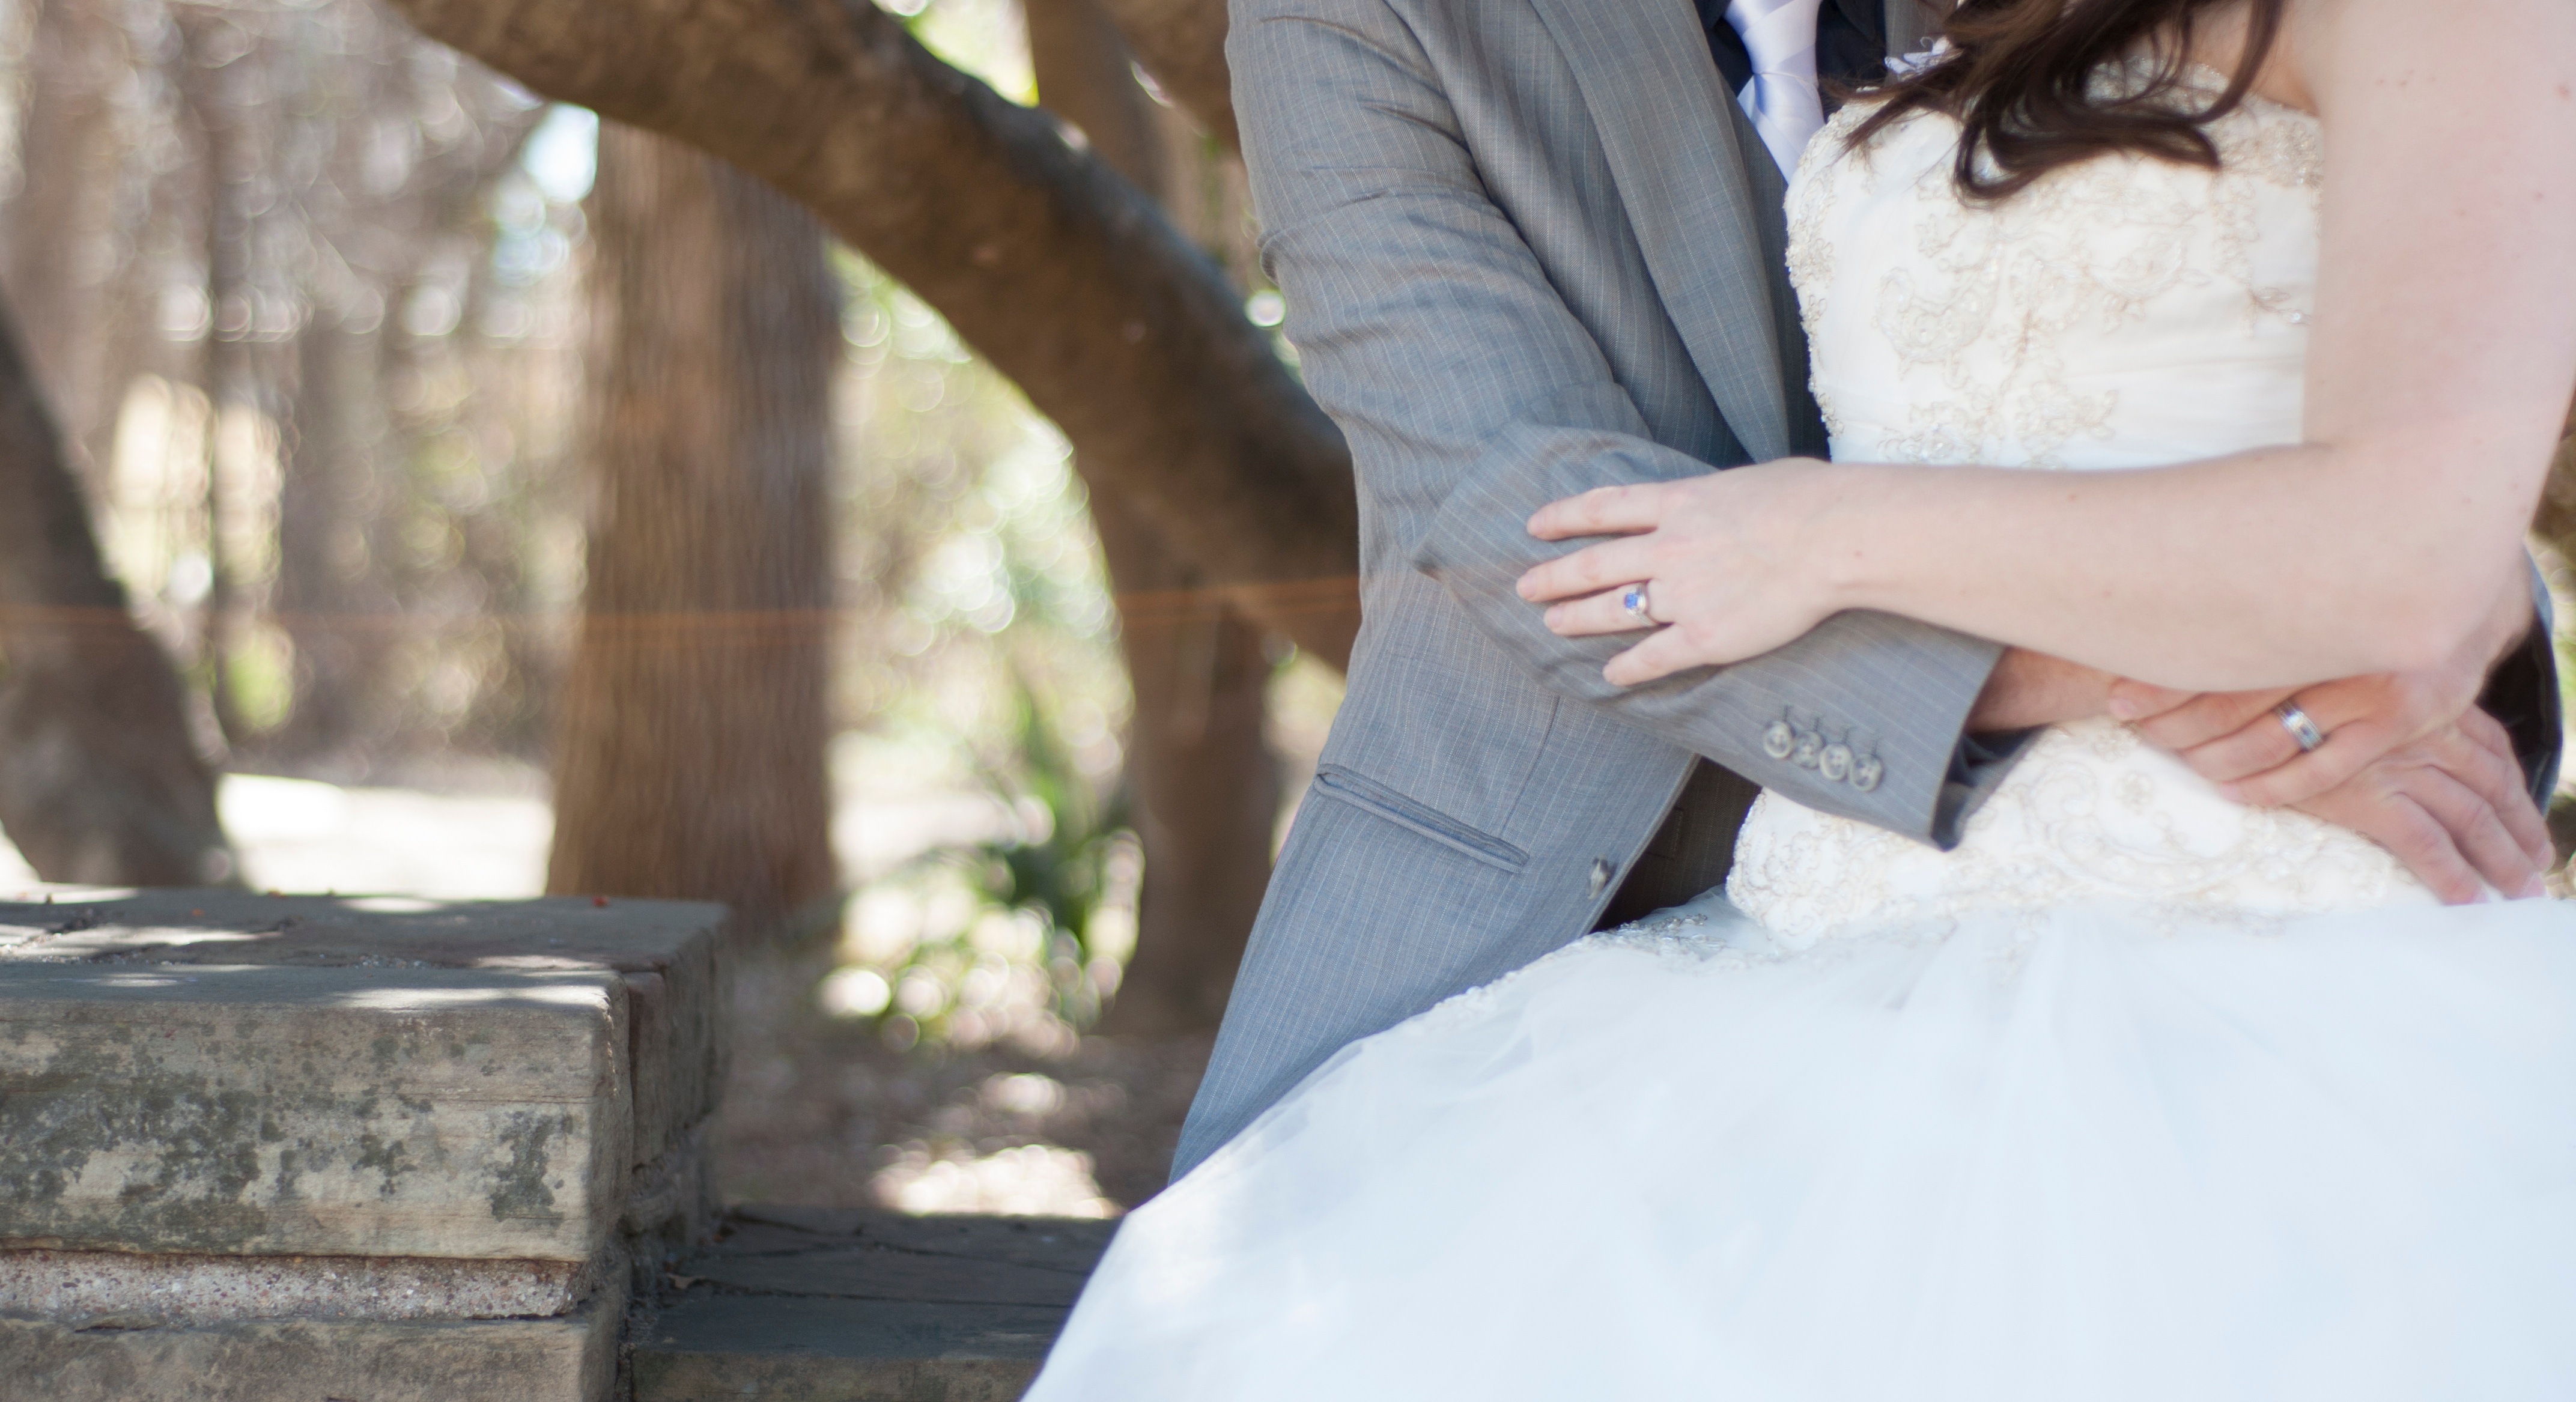
man, people, woman, white, male, female, celebration, love, young, couple, romance, romantic, together, lady, wedding, wedding dress, bride, groom, married, marriage, smile, ceremony, wife, dress, happy, happiness, relationship, photograph, event, handsome, attractive, gown, husband, wed, bride groom, bridal clothing